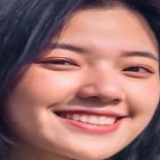
ca sĩ Fanny Trần